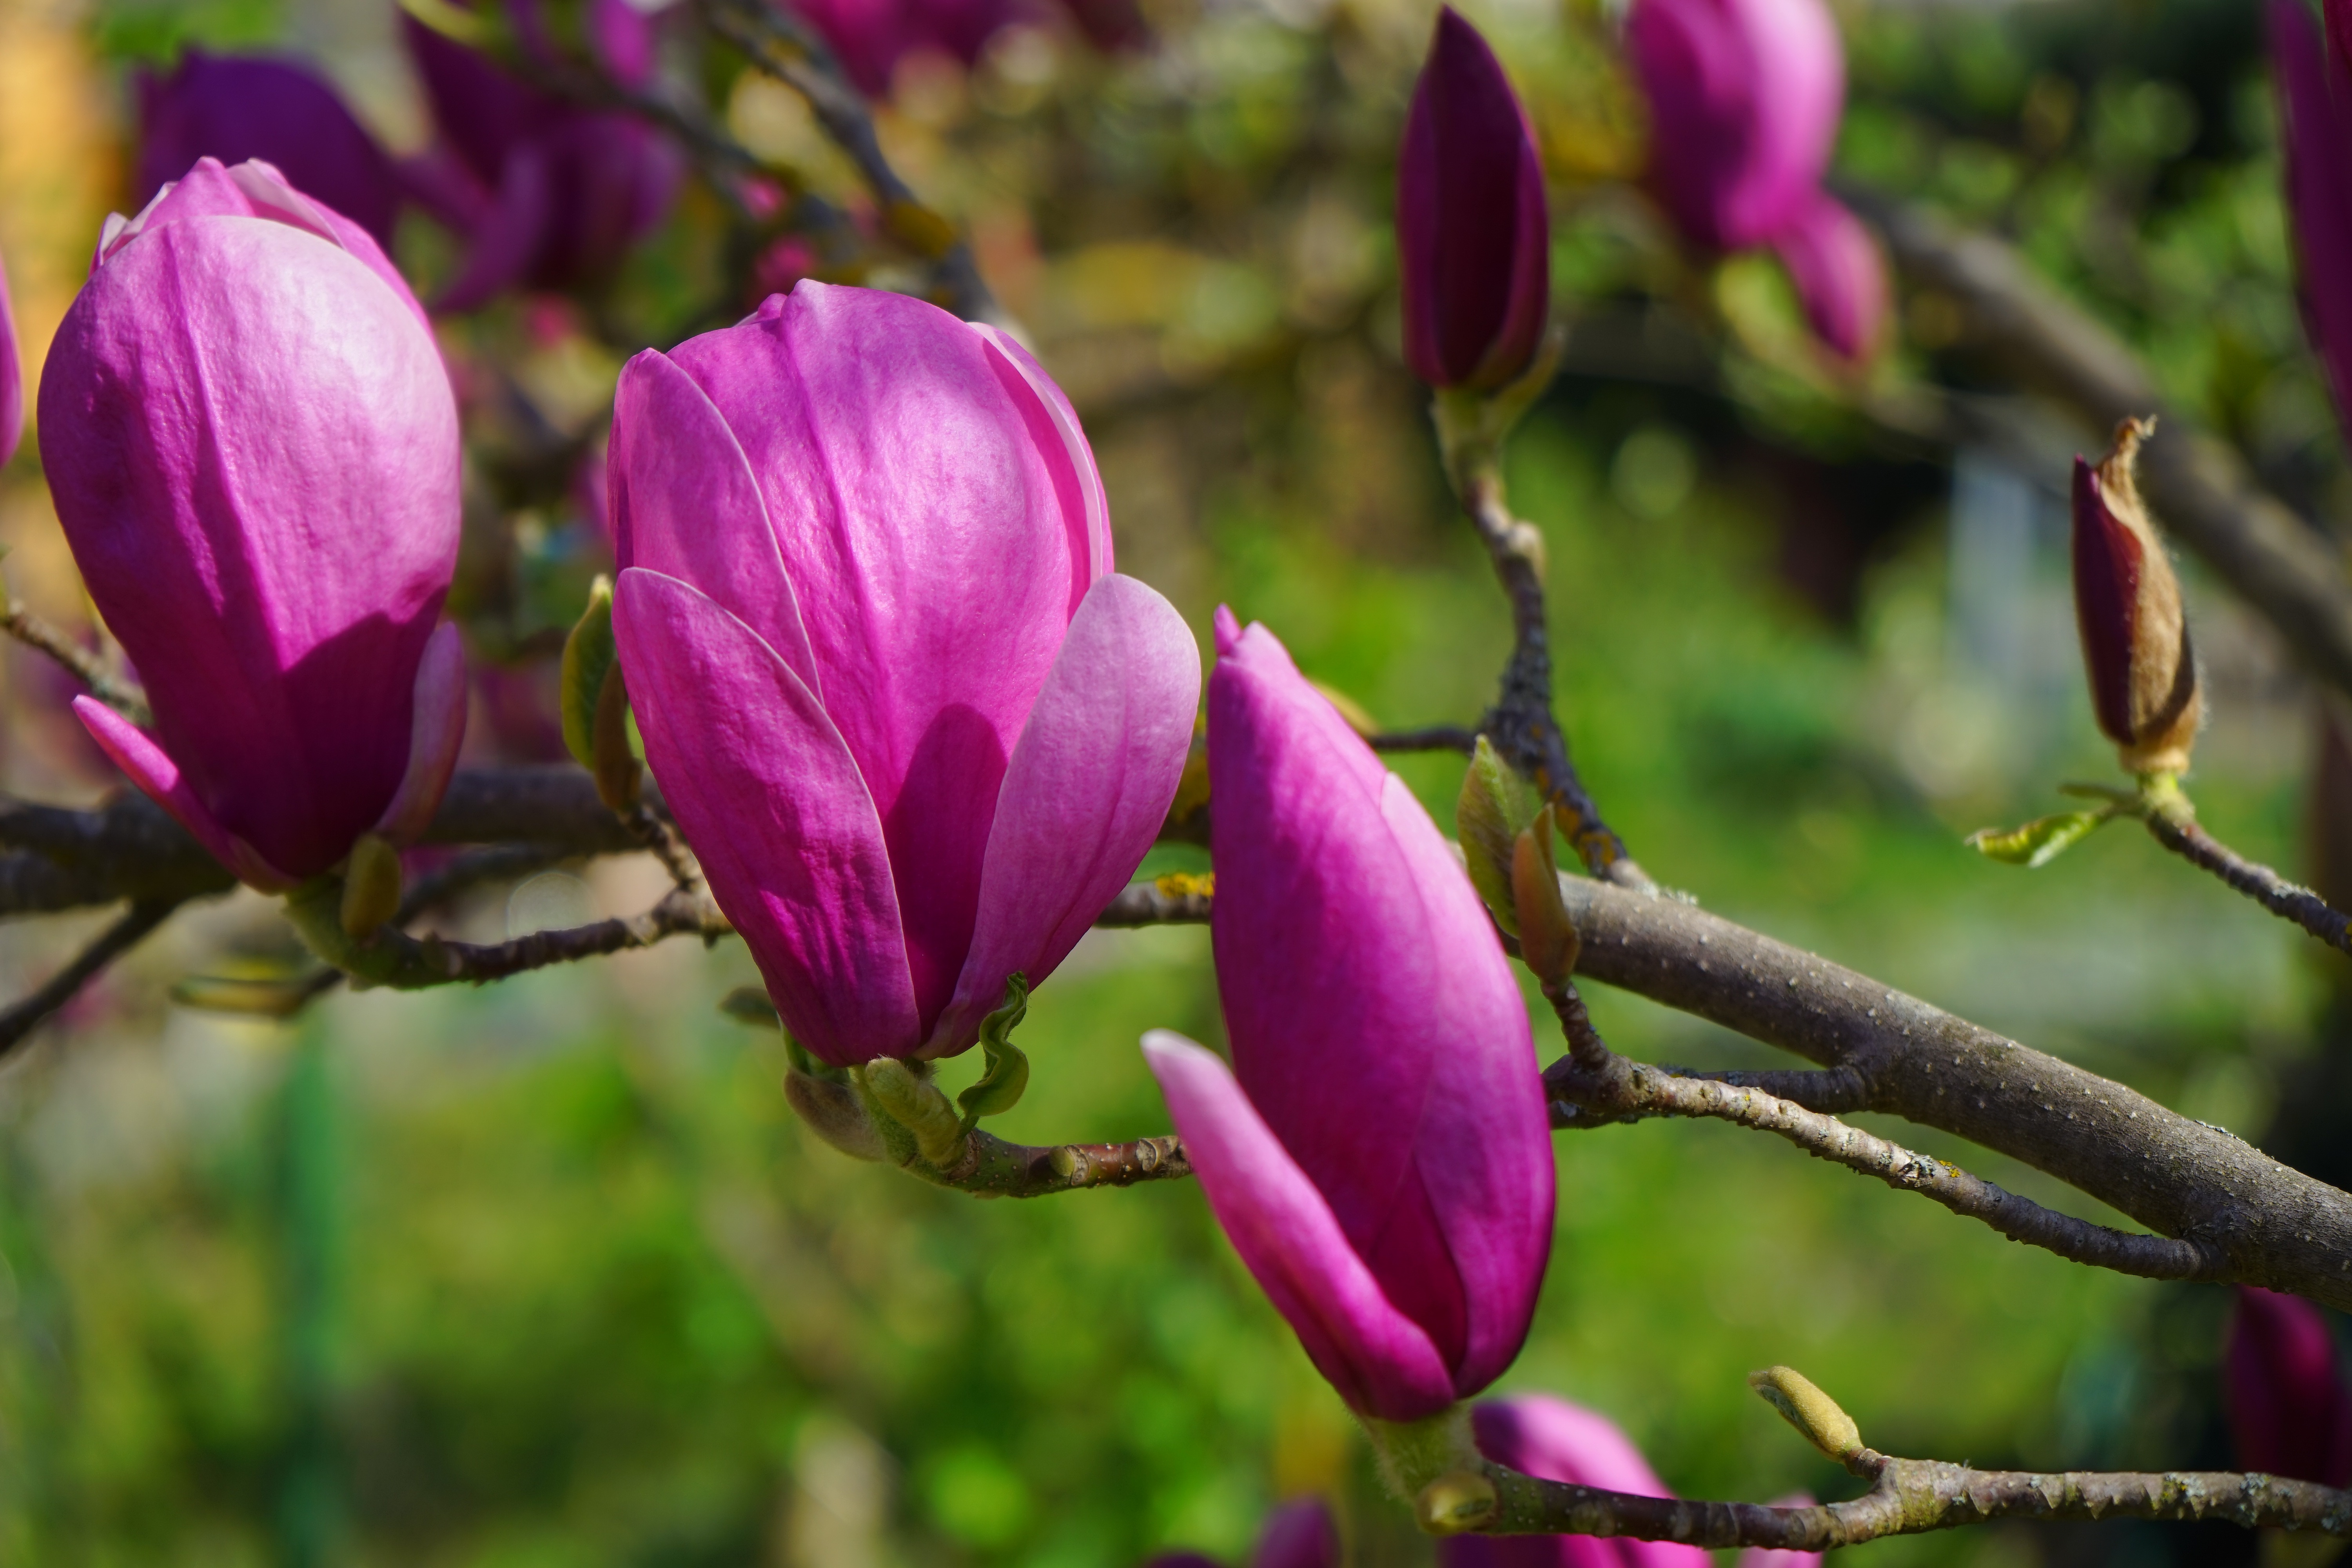
blossom, plant, flower, purple, petal, bloom, botany, flora, wildflower, shrub, violet, ornamental, magnolia, bud, magnoliaceae, reddish, macro photography, flowering plant, magnolia blossom, magnoliengewaechs, red violet, tulip magnolia, magnolia soulangeana, land plant, yulan magnolia, magnolia liliiflora, magnolia denudata